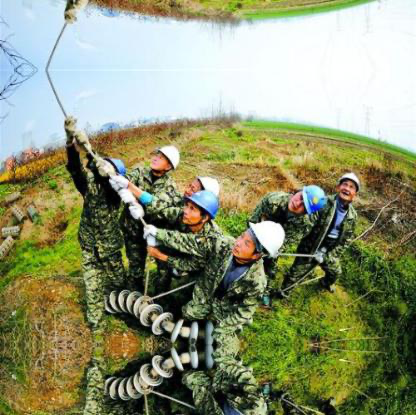
Objects in the image:
label: helmet
label: helmet
label: helmet
label: helmet
label: helmet
label: helmet
label: helmet
label: person
label: person
label: person
label: person
label: person
label: person
label: person
label: person
label: person
label: person